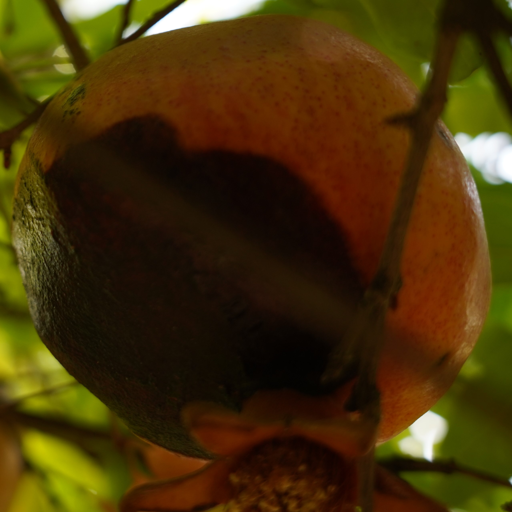
Label: Colletotrichum spp